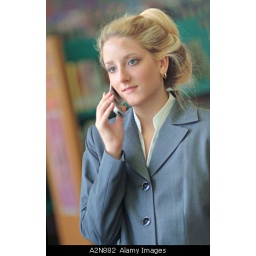
A2N882 Businesswoman in business suit talking on cell phone in library law office